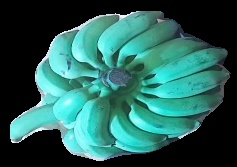
Variety: elakki-bale
Grade: grade3